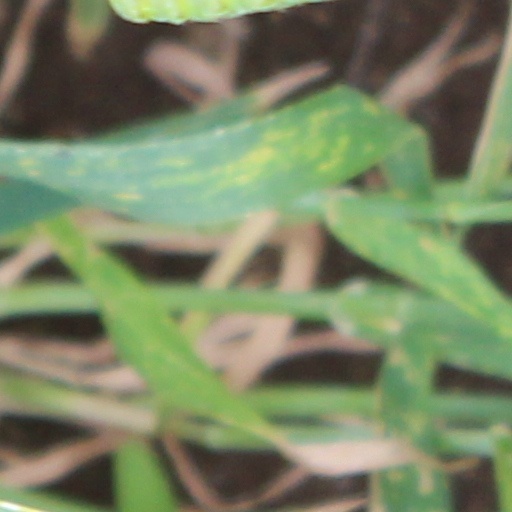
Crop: wheat